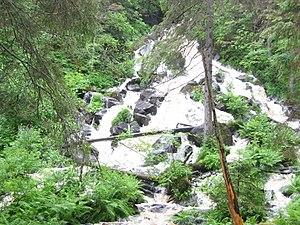
Le réseau hydrographique de la Vuoksi est le réseau hydrographique de la rivière Vuoksi en Finlande et en république de Carélie.